Dismal River culture

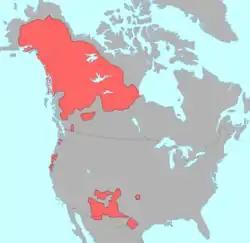
Pre-contact distribution of Athapascan, including the Apache and Navajo, after they migrated further south from the Plains

The Apache evolved from the Athabaskan peoples who migrated onto the North American continent through the current state of Alaska and northwestern Canada. There are two theories about how the ancestors of the Apache migrated into the Great Plains and southwestern United States. They may have traveled through the mountains, staying in a climate that they were accustomed to, or they may have migrated along the plains. Their descendants, the Navajo and Apache, speak Athabaskan languages.